Oko Jumbo

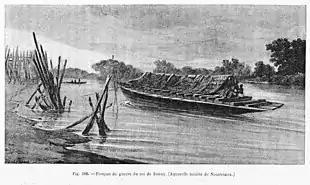
Royal Canoe of the Kingdom of Bonny, 1890

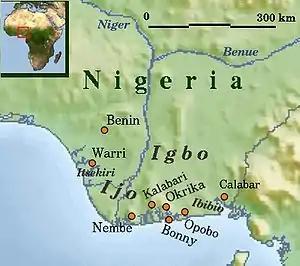
Ijaw trading states. Bonny on southern coast.

Chief Oko Jumbo (died 1891) was a chief in the Kingdom of Bonny. Originally of Igbo origin, Chief Jumbo rose through the ranks in the Kingdom of Bonny, a state in the Niger Delta, now part of Rivers State, Nigeria. For many years in the 19th century, he was the effective ruler of Bonny. Though not the king in Bonny, and Warribo was the technical head of the Fubara Manilla Pepple House, "Oko Jumbo and Ja Ja were looked upon by every one as being the rulers of Bonny".